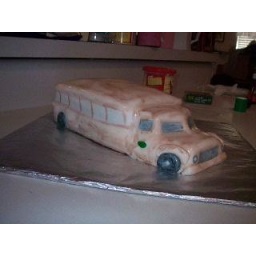
A Safari truck cake for my mother, who is a driver at Kilimanjaro Safari's in Disney's Animal Kingdom